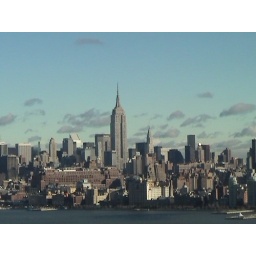
Empire Estate in clear sky day